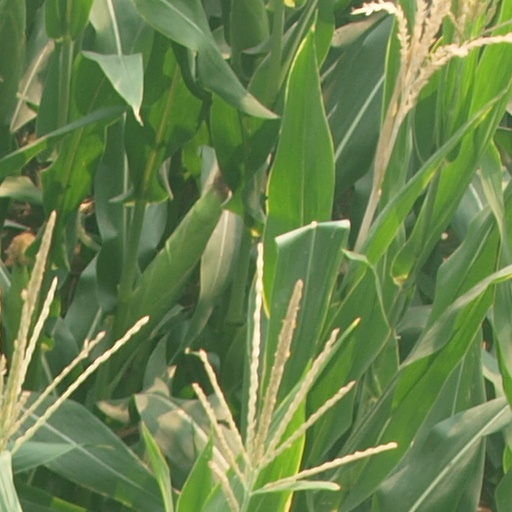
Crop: maize; corn